Ted Hinton

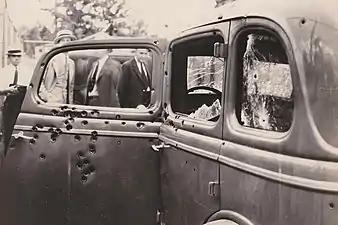
The vehicle of Bonnie and Clyde is shown riddled with bullet holes after the ambush. The picture was taken by FBI investigators on May 23, 1934

Hinton, then aged 29, was assigned to accompany Deputy Sheriff Bob Alcorn on the premise that Hinton knew Clyde Barrow and could identify him. Hinton and Alcorn were assigned by Dallas County Sheriff Richard A. "Smoot" Schmid to assist Frank Hamer and his assistant Maney Gault in a shoot-to-kill order against Bonnie and Clyde that originated with the Texas prison system chief Lee Simmons.